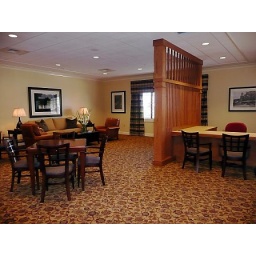
The reception Area consists of a built in millwork desk with slatted screen wall, a seating area and a causal work area